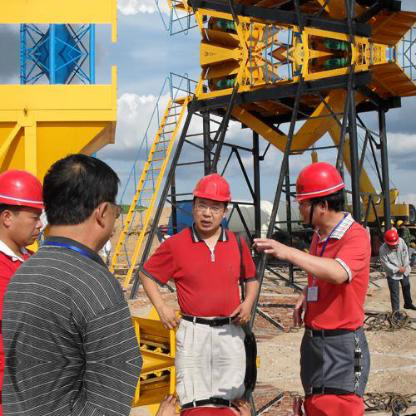
Objects in the image:
label: helmet
label: helmet
label: helmet
label: head
label: helmet